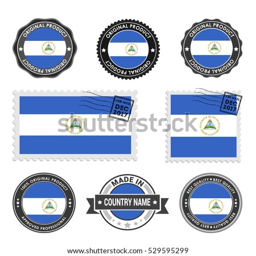
vector set of made in the labels .